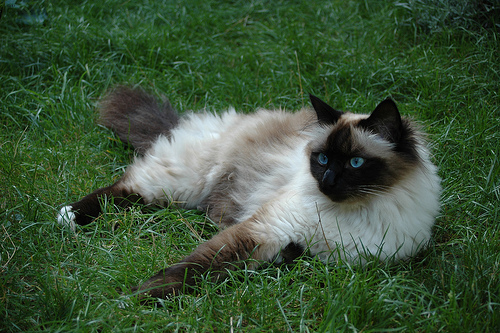
Breed: birman